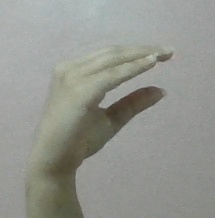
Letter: jeem